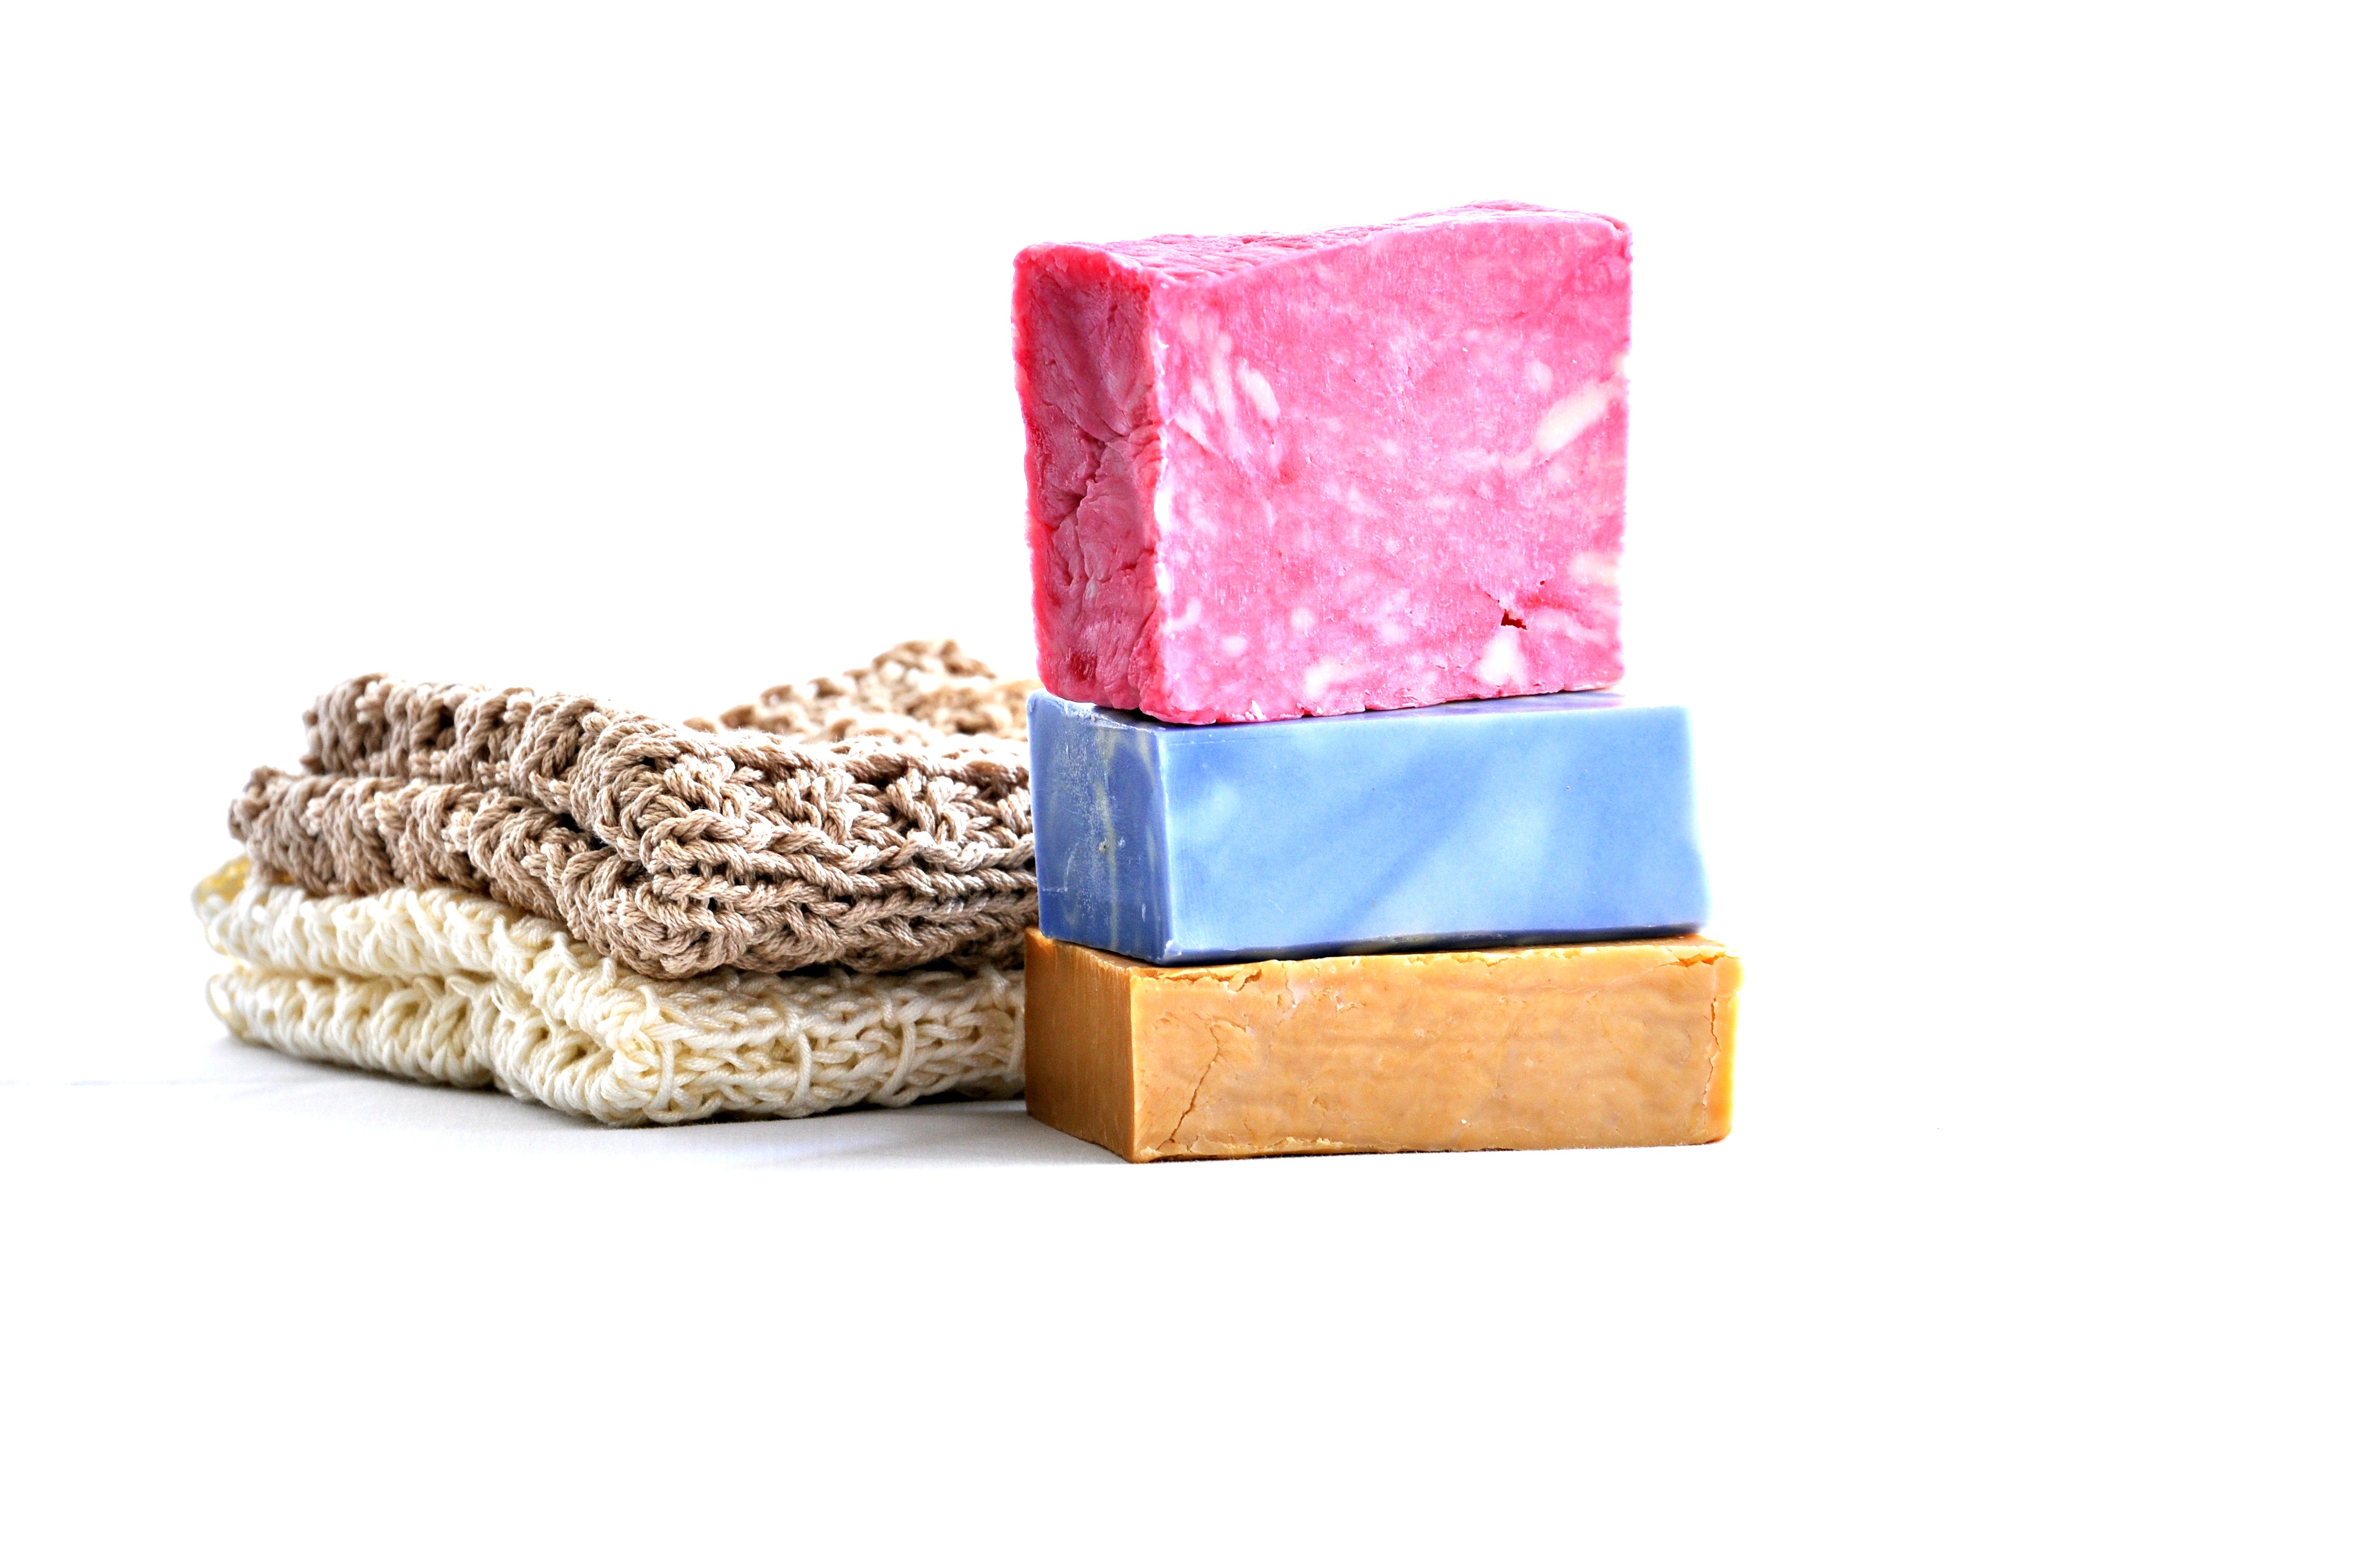
white, bar, aroma, food, produce, natural, care, blue, craft, yellow, pink, dessert, homemade, bathroom, soap, spa, handmade, body, cosmetics, organic, products, hygiene, wellness, cold process, handmade soap, homemade soap, soap bar